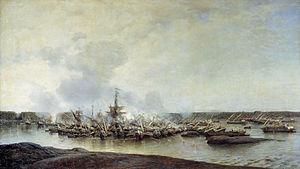
1714 est une année commune commençant un lundi.